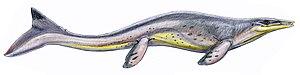
Un lézard aquatique est un lézard qui vit partiellement ou entièrement dans l'eau, que ce soit en eau douce ou en eau de mer. Contrairement aux trois autres grandes catégories de reptiles, il n'y pas de lézard strictement aquatique. Toutefois, on comptabilise 73 espèces actuelles parmi onze familles qui fréquentent plus ou moins régulièrement des milieux aquatiques. Elles se répartissent entre les néotropiques, l'Afrique et l'Asie du Sud-Est. Mais aucune n'est recensée dans le néarctique et le paléarctique.